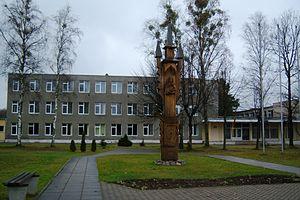
Ežerėlis est une ville de Lituanie ayant en 2005 une population d’environ 2 000 habitants.